St David's Hospital, Carmarthen

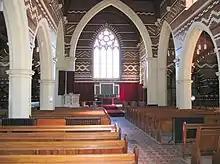
Decorative interior of the chapel

The hospital opened as the Carmarthenshire, Cardigan and Pembrokeshire County Asylum in 1865, with room for 212 patients. The architect was David Brandon. His substantial three-storey buildings were designed in an Italianate style and included men's and women's wards, day rooms, offices, a grand dining hall, and a chapel. There were workshops and exercise yards for patients. The asylum had its own water towers and a gas works. In 1870, and between 1878 and 1880, additional wings were added and early examples of cavity walling to the ventilation towers.